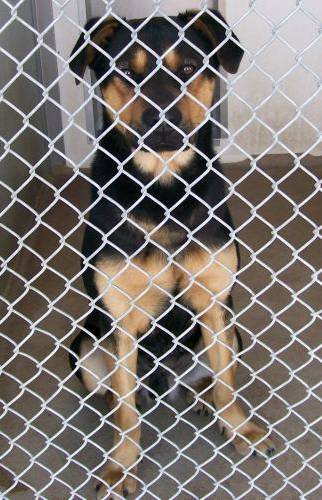
Label: dog